Bill Gaither

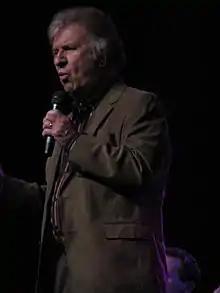
Bill Gaither performing, 2011

Gaither and his wife, Gloria, have written many songs including: "The Longer I Serve Him," "Because He Lives," "The King Is Coming," "Sinner Saved By Grace", "Something Beautiful," "He Touched Me", "It Is Finished," "Jesus, There's Something About That Name" "I'm Gonna Sing", and "Let's Just Praise The Lord." His songs have been performed by Christian artists (David Crowder Band, Carman, The Imperials, Sandi Patty, The Cathedral Quartet, The Speers and the Heritage Singers), country singers (The Oak Ridge Boys, The Statler Brothers) and pop artists (Elvis Presley). A video of a man surreptitiously recorded playing "Jesus, There's Something About That Name" on a piano in his destroyed house was shared by many people following the Tornado outbreak of December 10–11, 2021.